Single coil guitar pickup

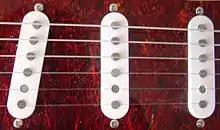
This image shows three single coil pickups on a Stratocaster guitar. Left to right: bridge, middle and neck pickups.

The traditional Stratocaster design guitar features three single coils. The guitarist can control which pickup or combination of pickups are selected with a lever switch. The pickup positions are usually referred to as the bridge, middle and neck pickups based on their proximity to those parts of the instrument. The neck pickup typically has the highest output, with the most mid-range and bass response, whereas the bridge pickup has the lowest output (because the strings at the bridge move less) and the greatest treble response, with a slight twang to it. The sound of the middle pickup is similar to that of the neck pickup, albeit with slightly less bass and more treble. However many players, such as Ritchie Blackmore, find it somewhat of an obstruction to the picking hand and loosen the mounting screws such that it lies flush with the pickguard.